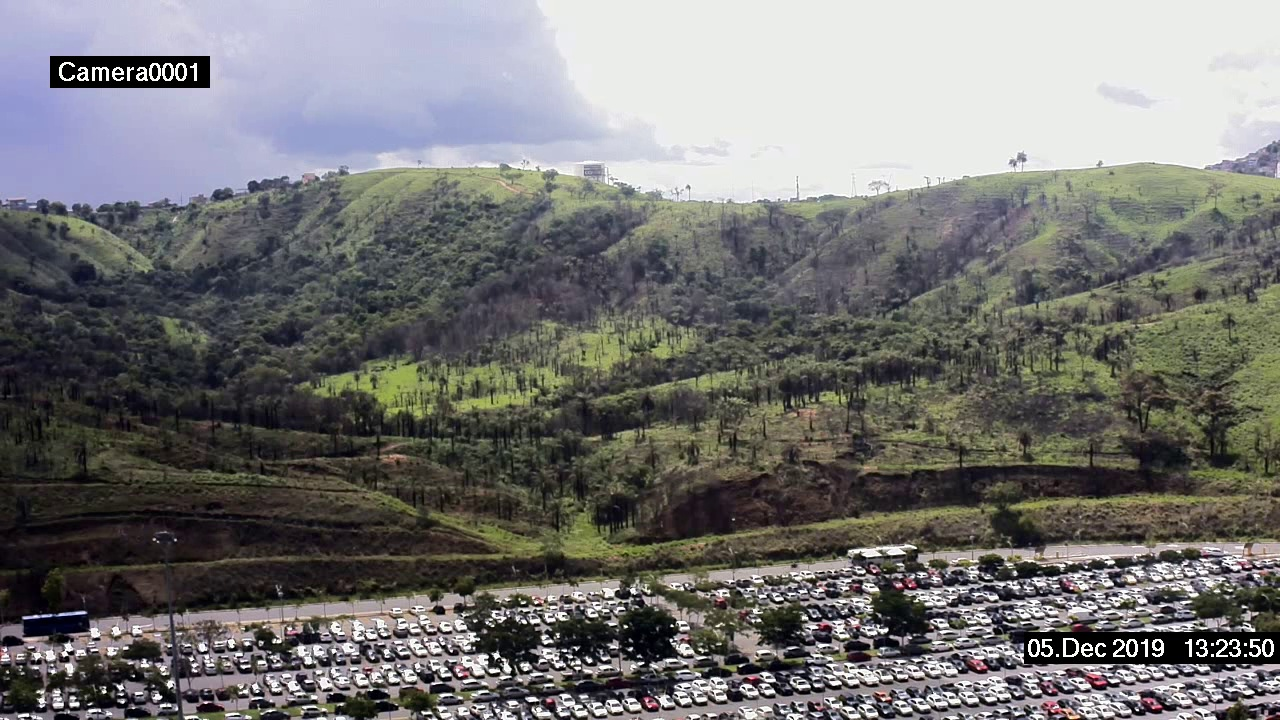
Fire: no
Smoke: no